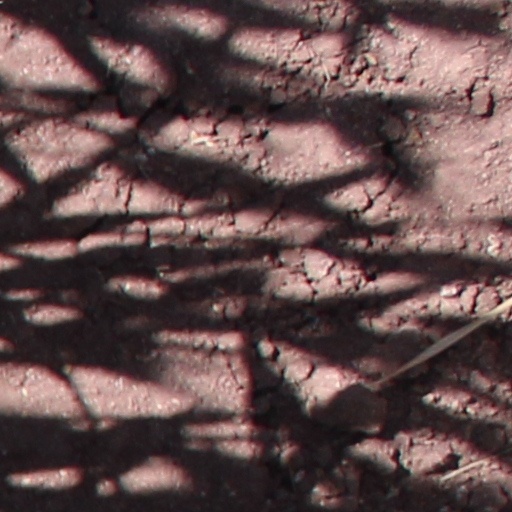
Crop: wheat